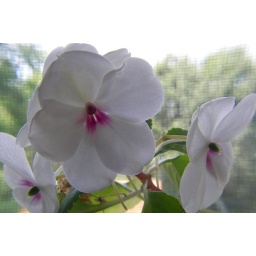
Just some small white fowers in a pot on the window shelf